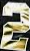
Number: 2